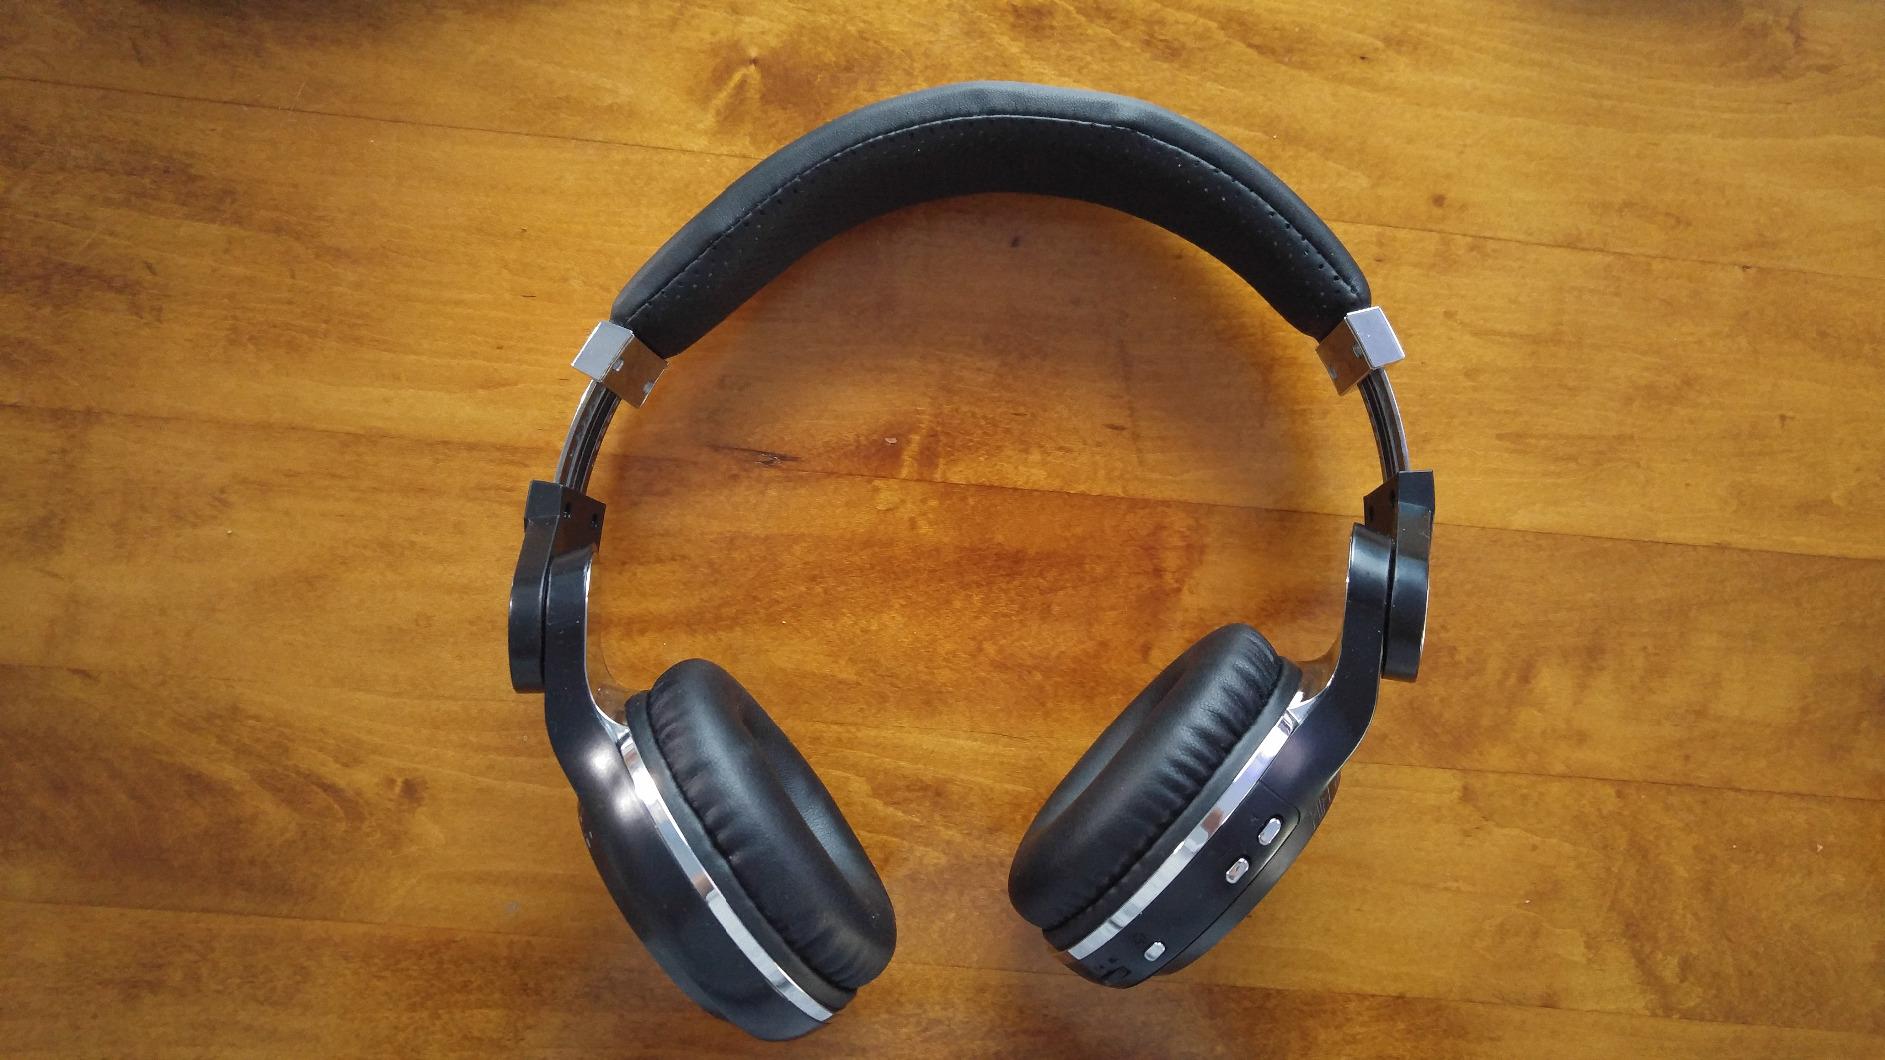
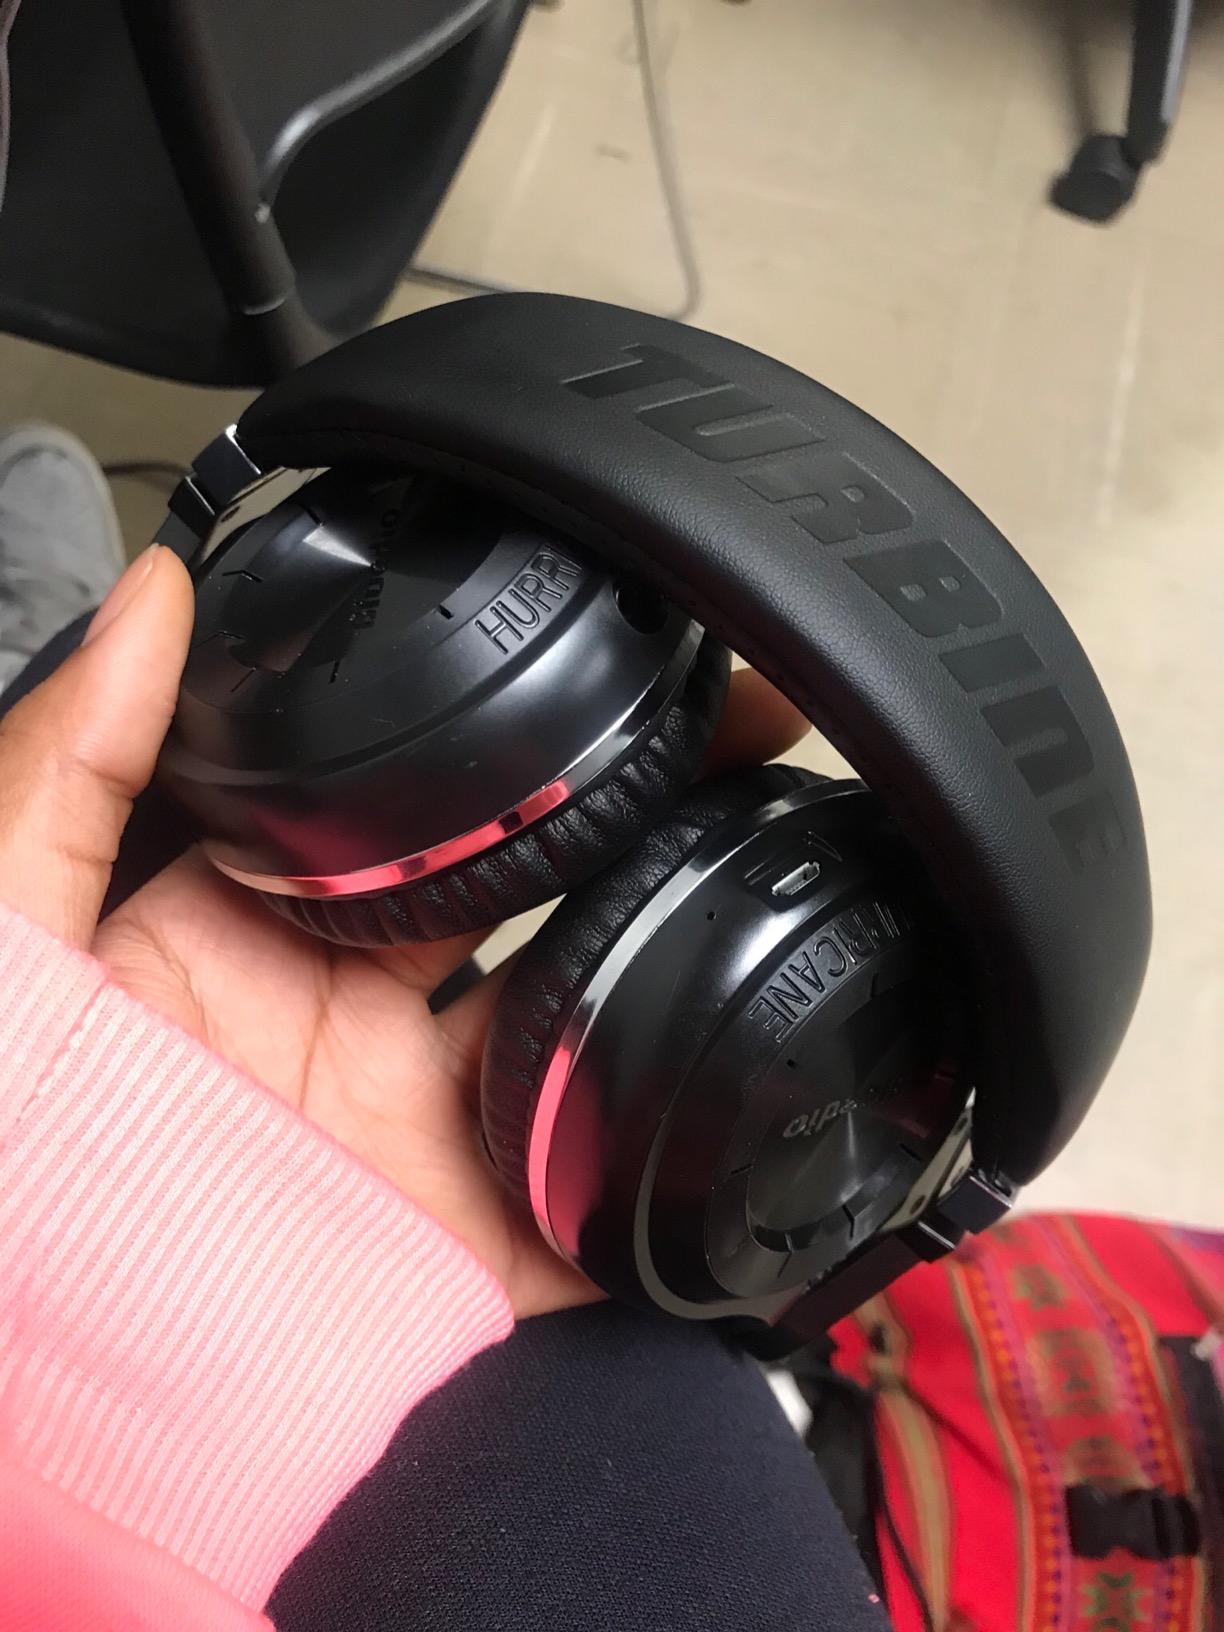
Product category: headphones
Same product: yes